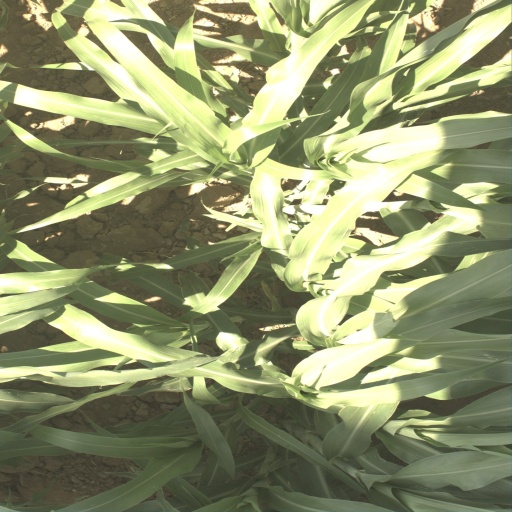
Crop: sorghum